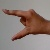
The image shows a hand gesture representing the letter 'Z' in Indian Sign Language.